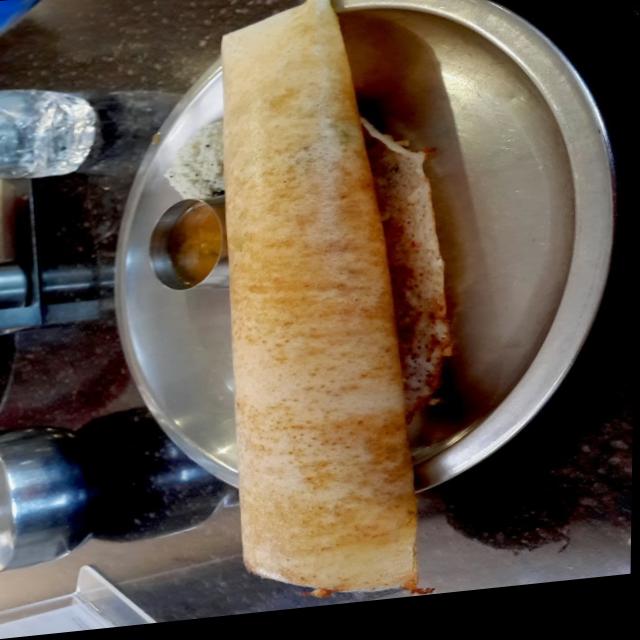
Dish: coconut_chutney